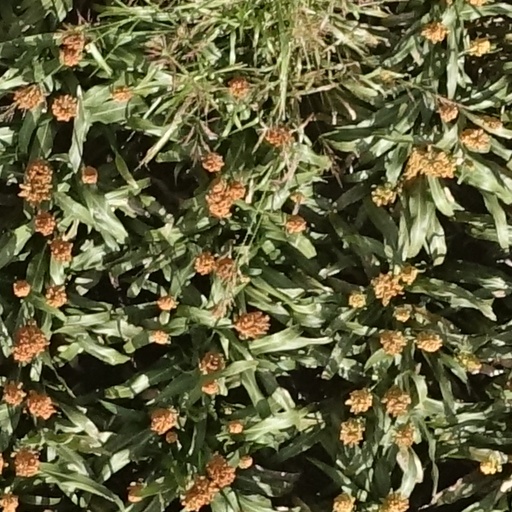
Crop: sorghum